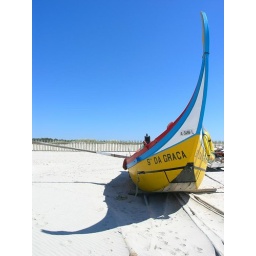
Fishing boat on beach in Ovar